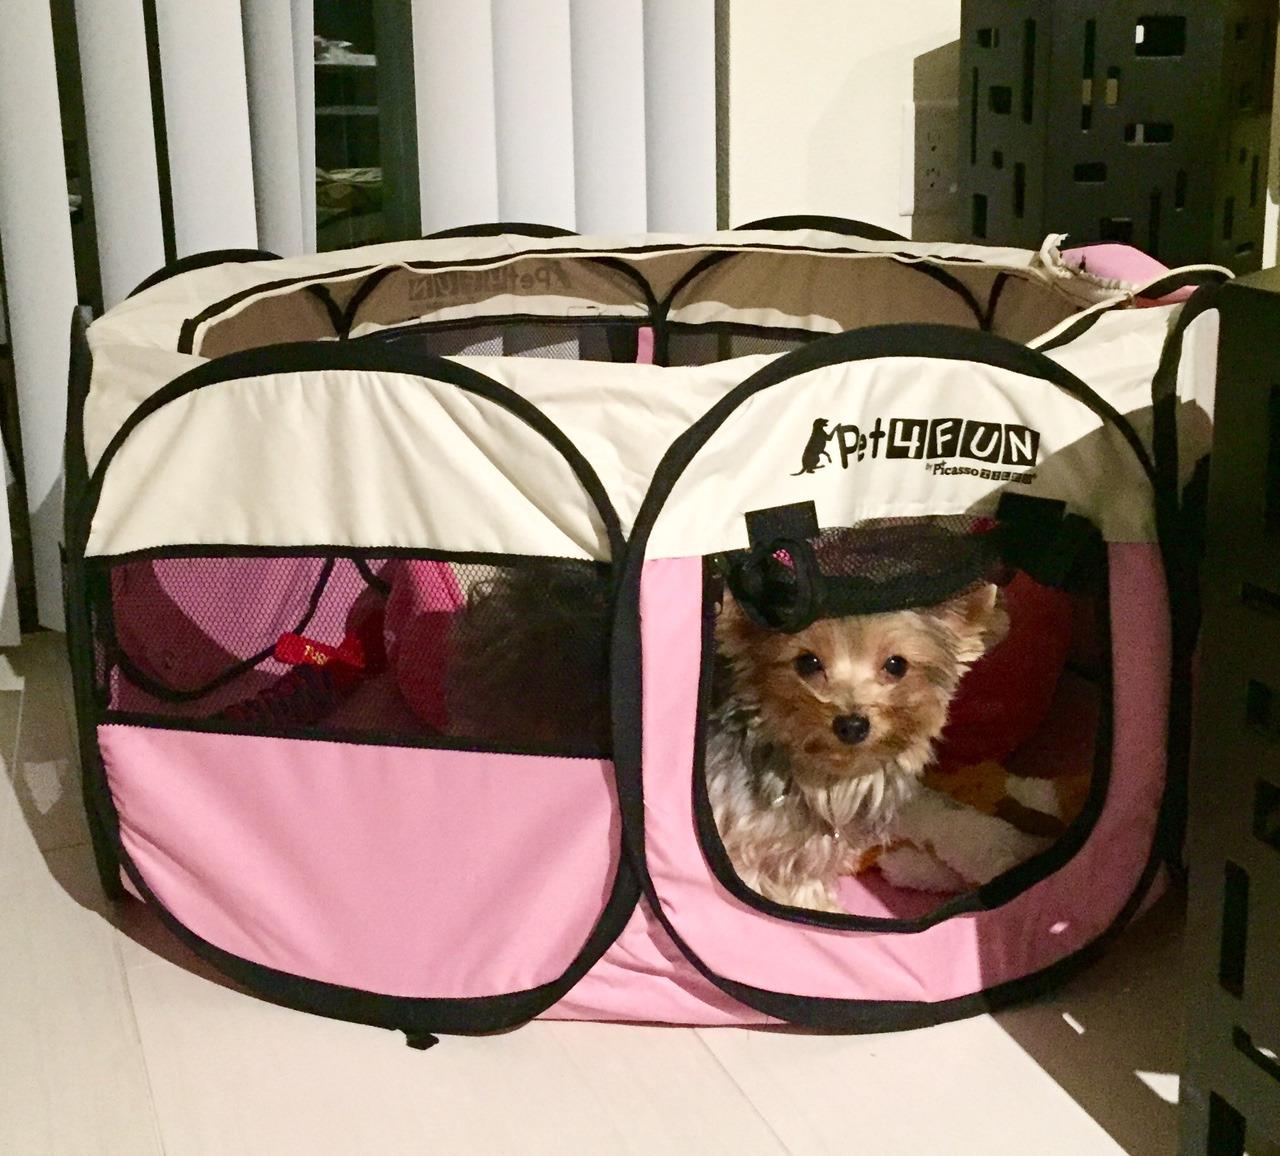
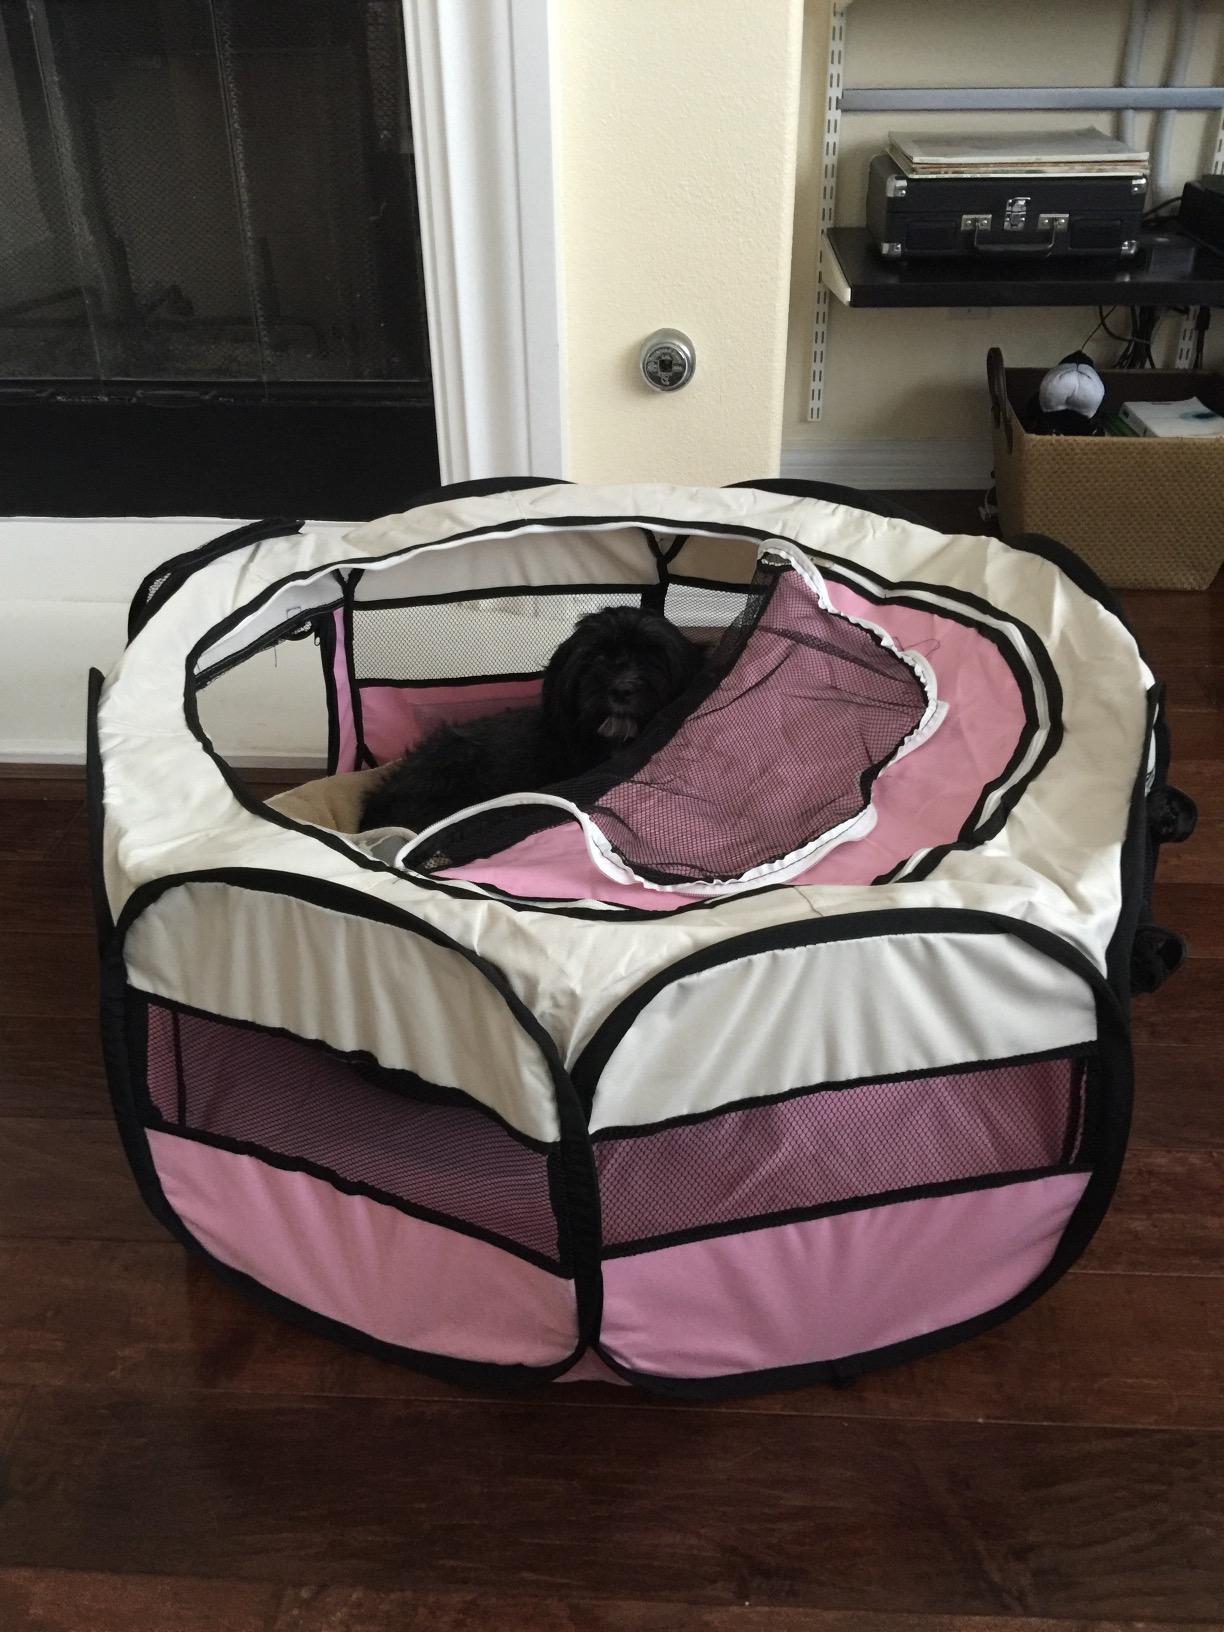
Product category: items_kennel
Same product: yes